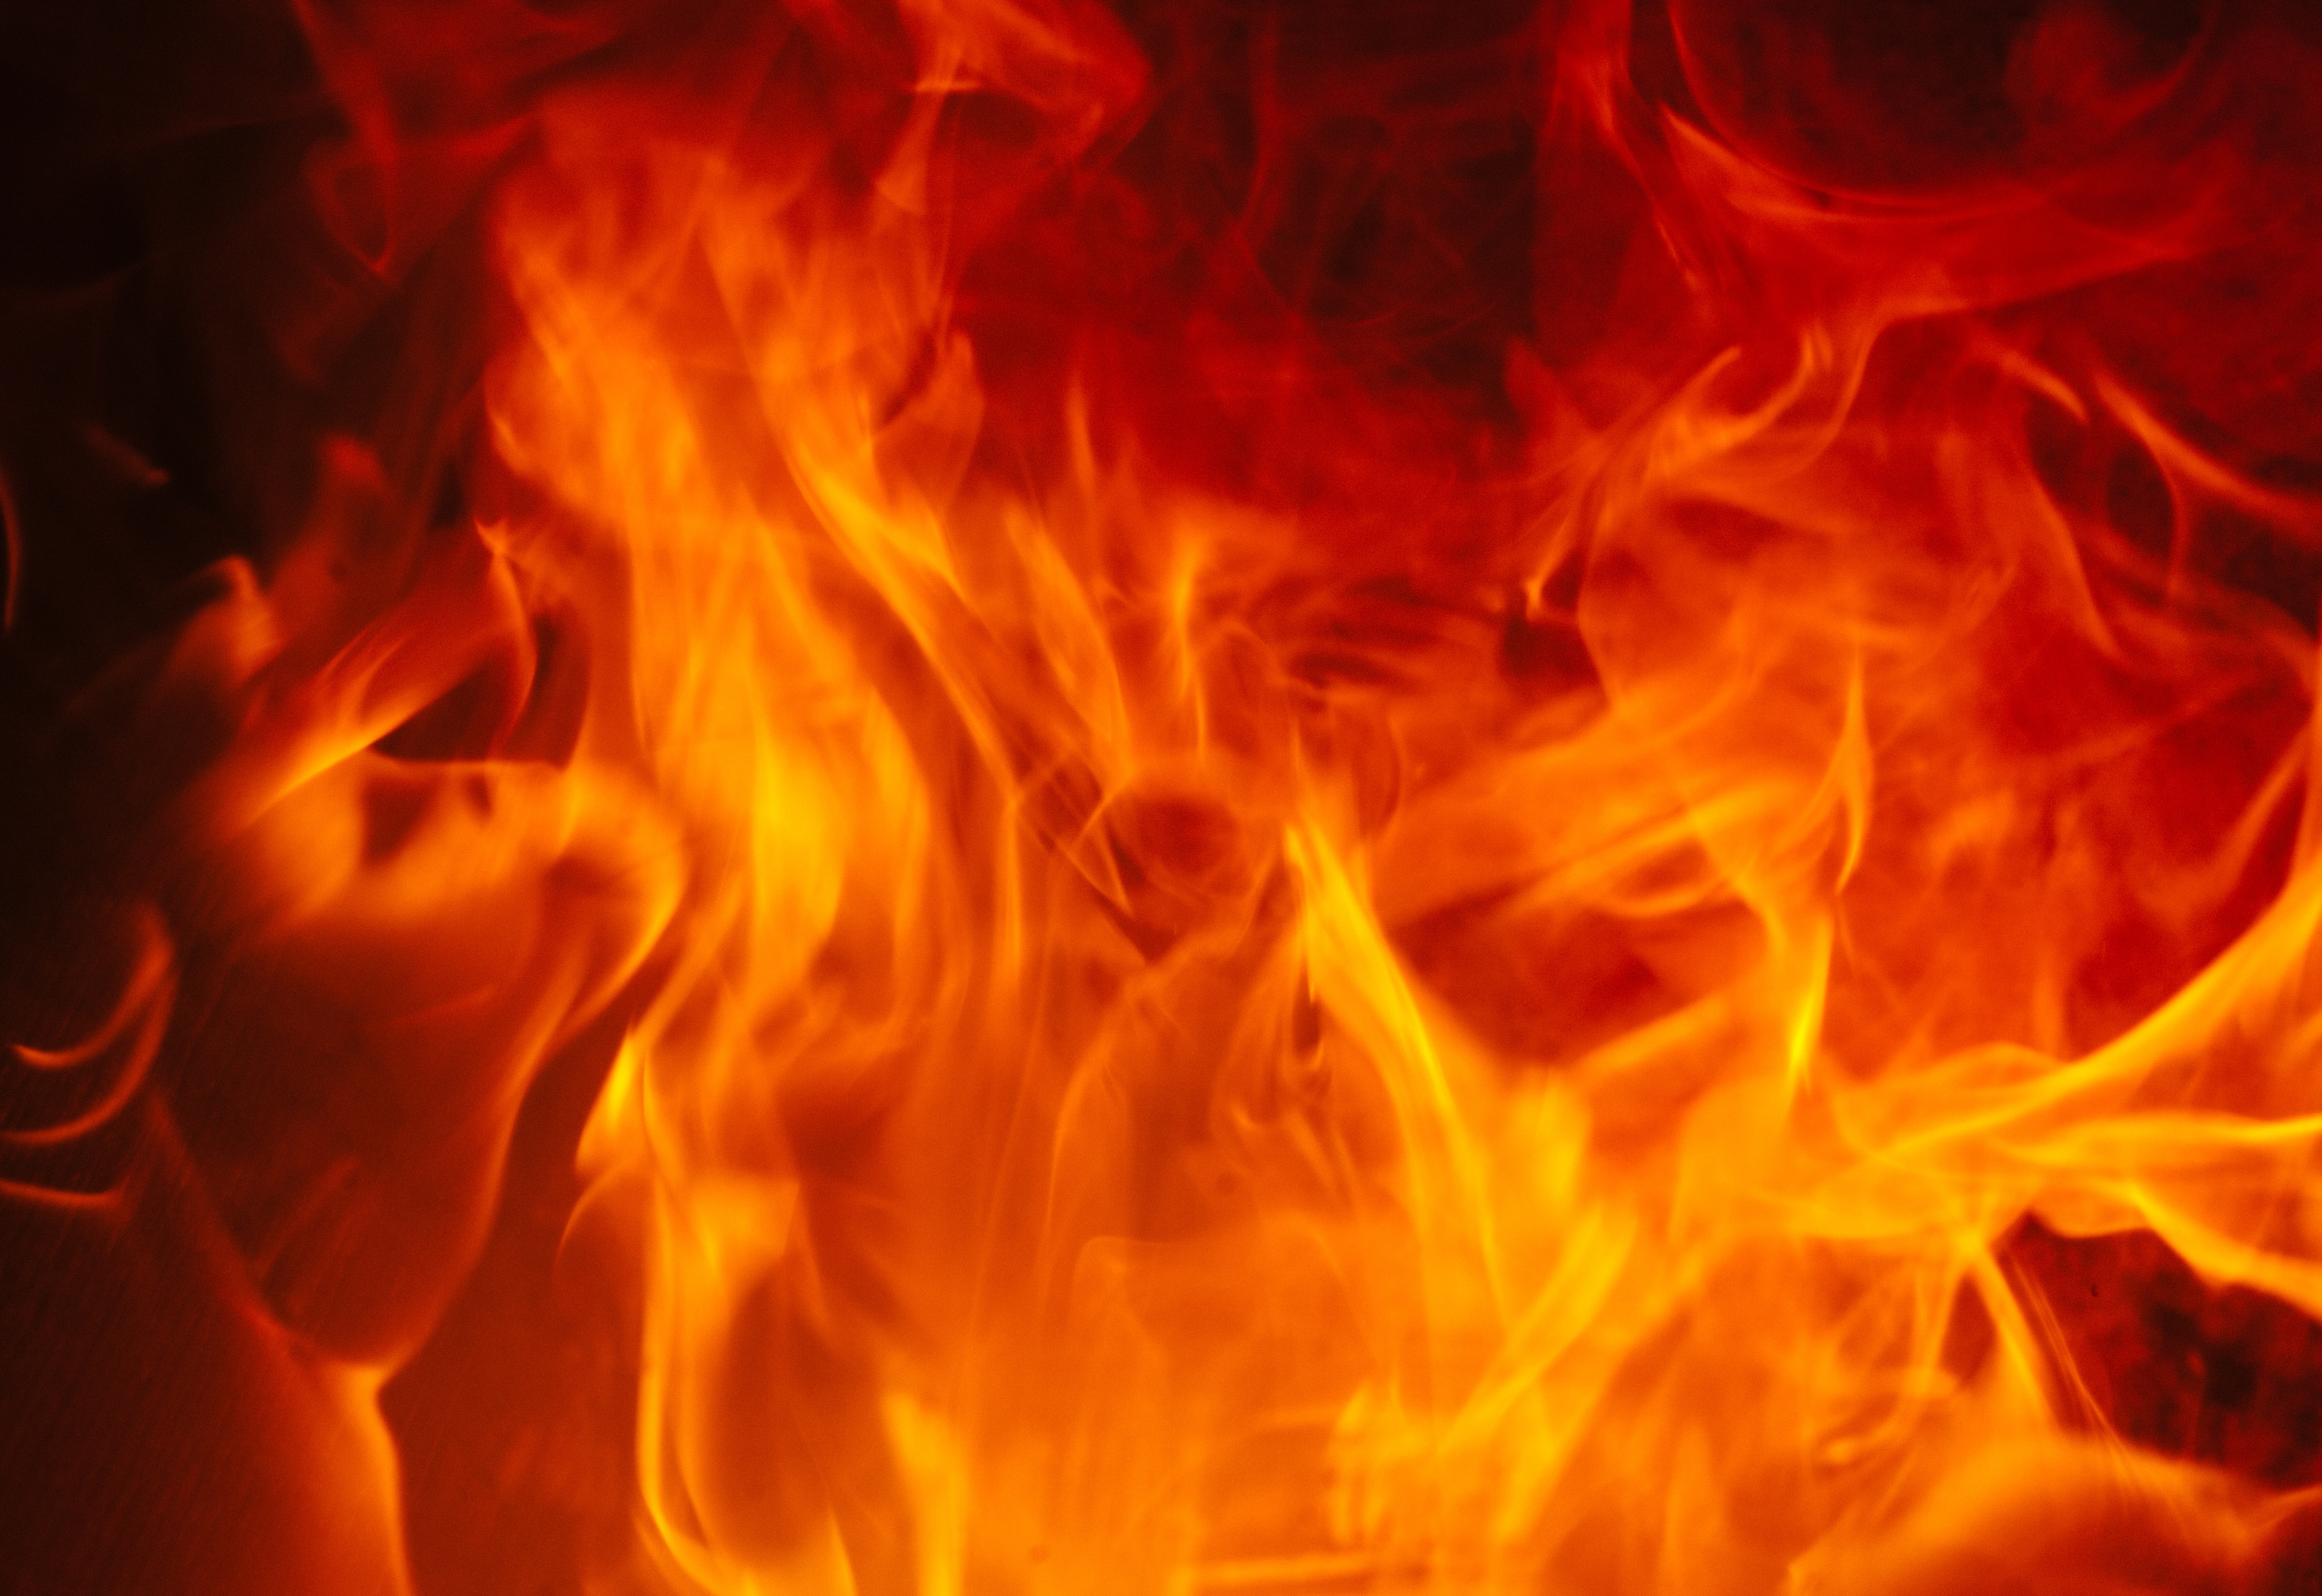
flame, fire, font, flames, censer, geological phenomenon